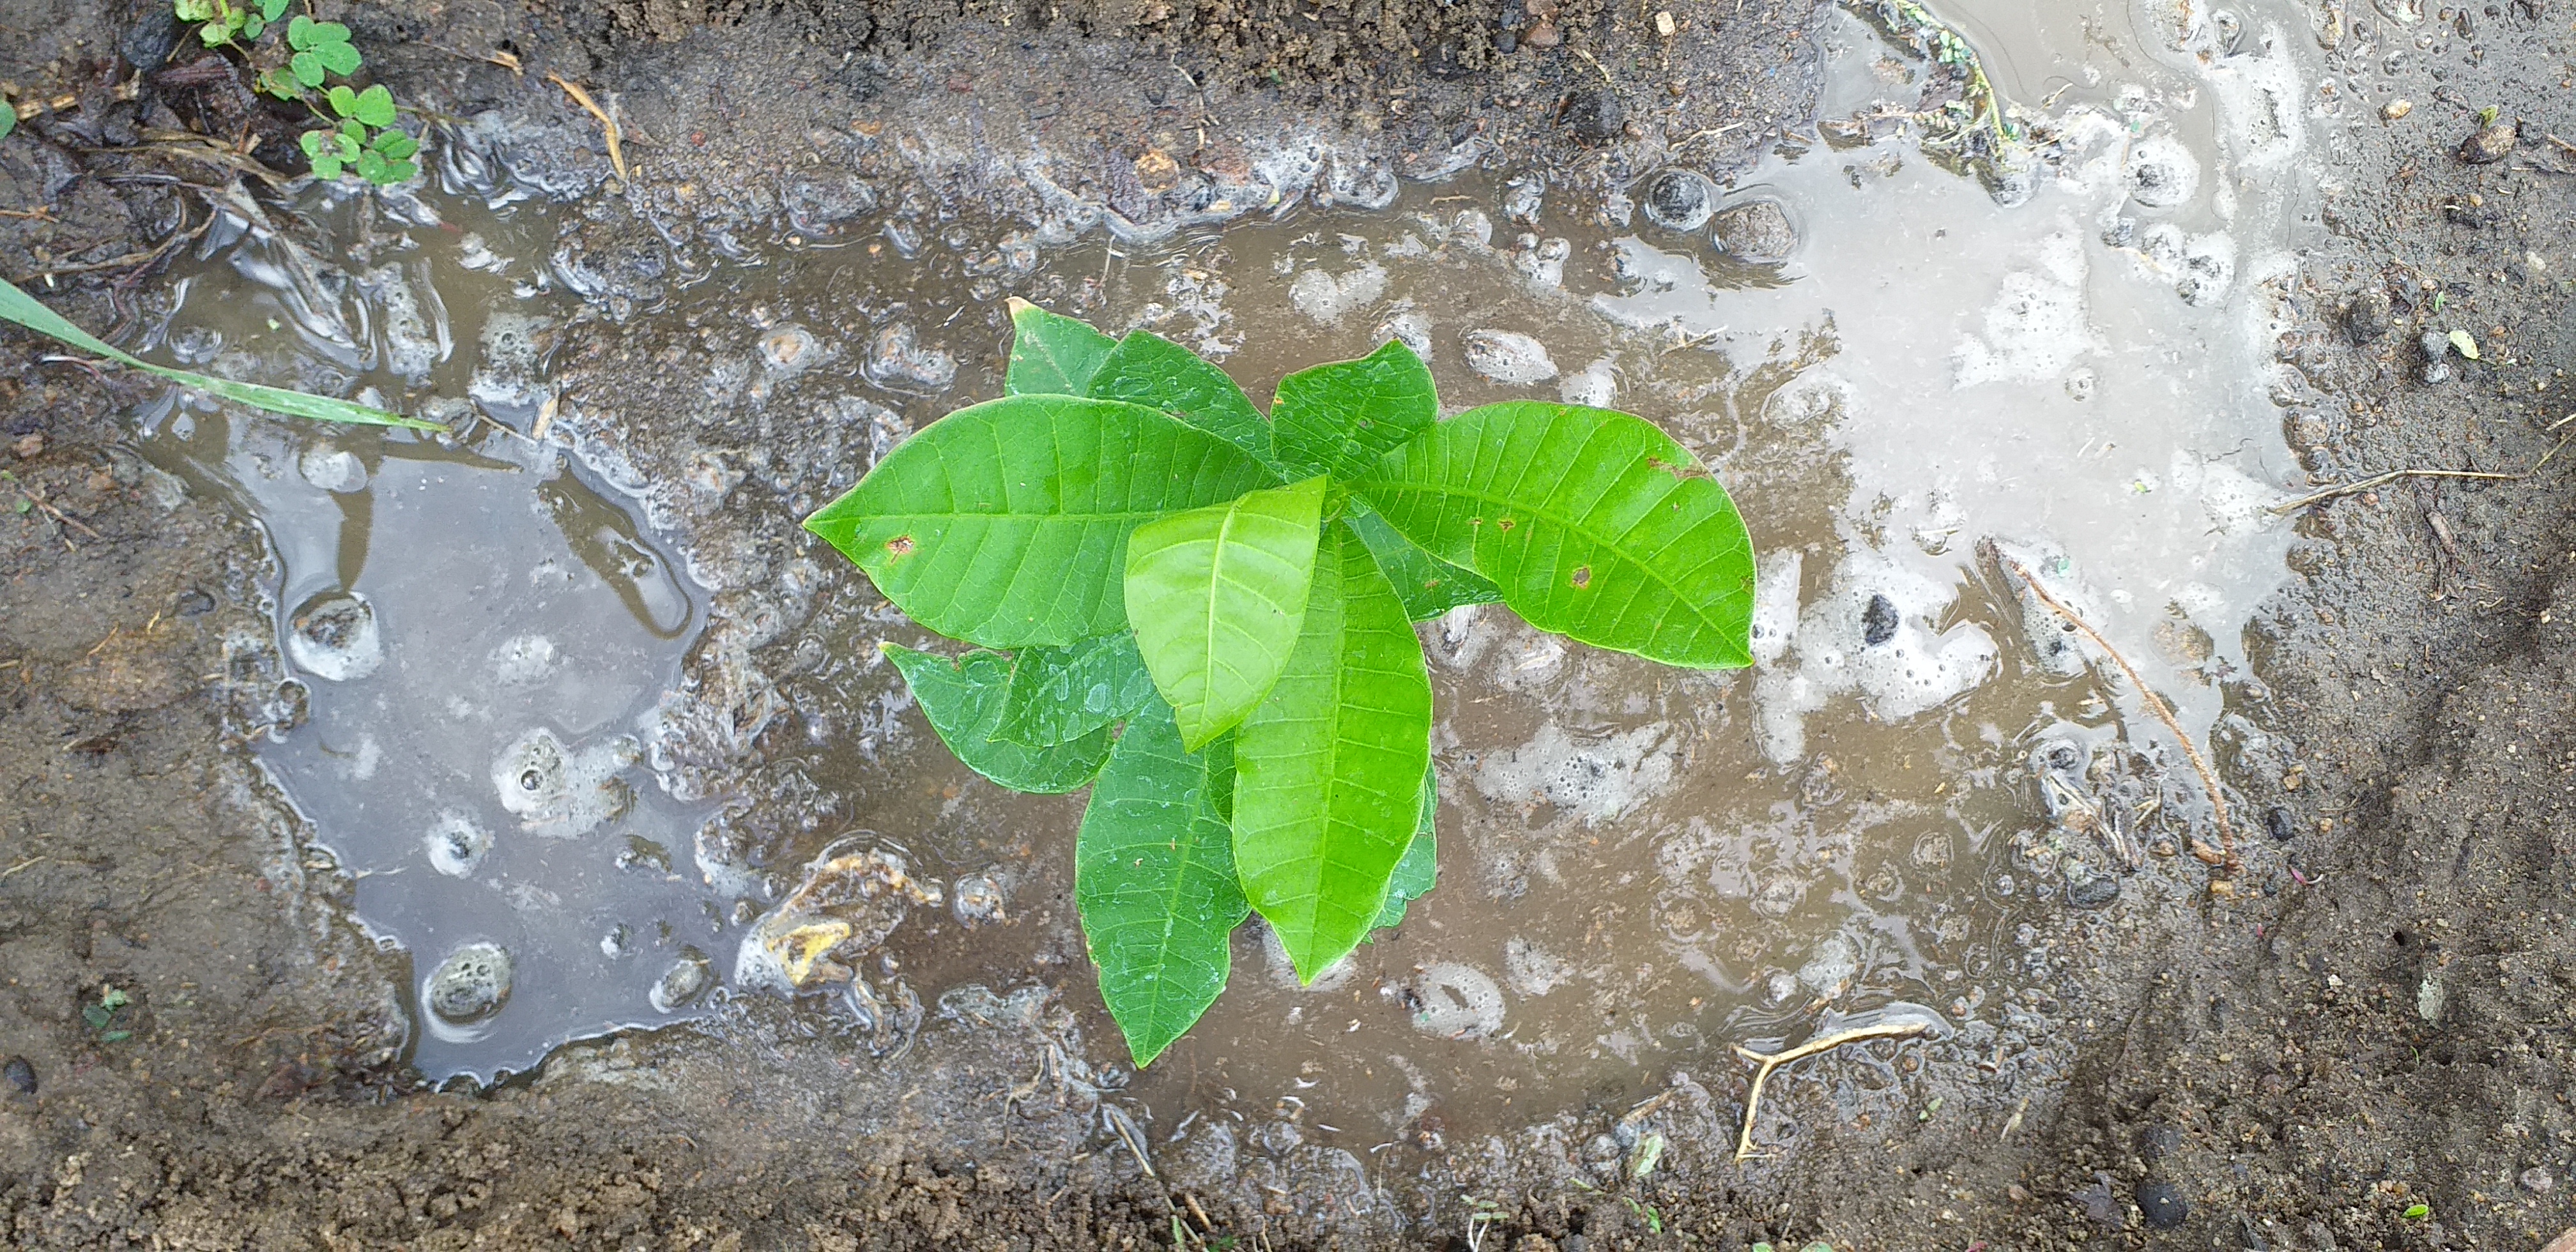
trees, nature, natural, landscapes, caatinga, rivers, natural landscapes, Plant trees, water, plant, flower, grass, road surface, groundcover, tree, terrestrial plant, liquid, flowering plant, moisture, annual plant, soil, glass, asphalt, concrete, event, aquatic plant, herb, landscape, rock, drop, winter